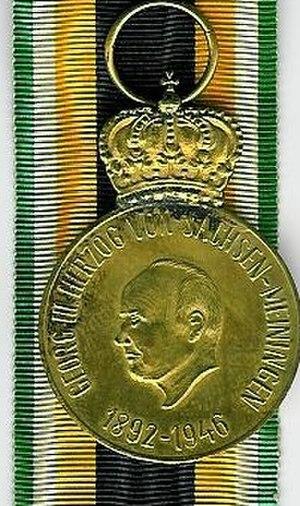
Georges III de Saxe-Meiningen-Hilburghausen, né à Cassel le 11 octobre 1892, mort à Tcherepovets le 6 janvier 1946, est un prince allemand. Il est le grand-père maternel de Charles de Habsbourg-Lorraine, actuel chef de la maison de Habsbourg-Lorraine.